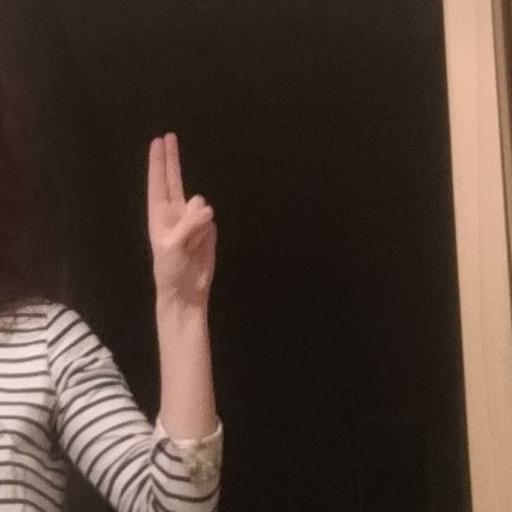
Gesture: two_up